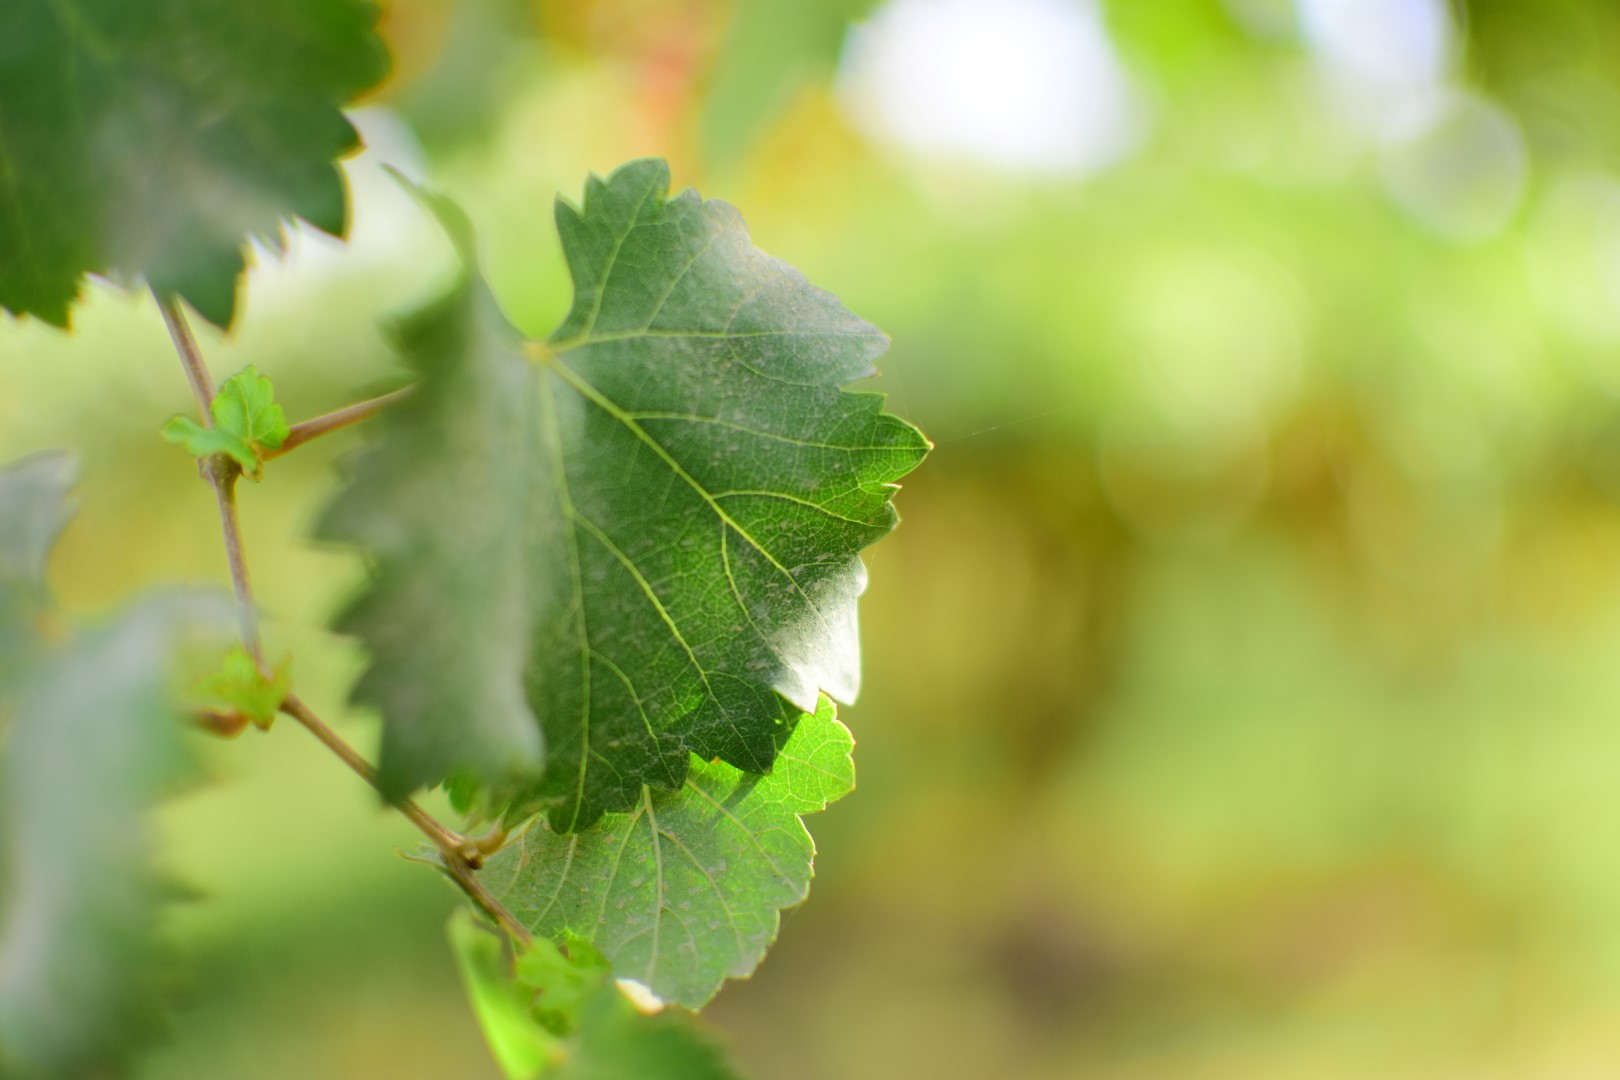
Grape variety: Shdah